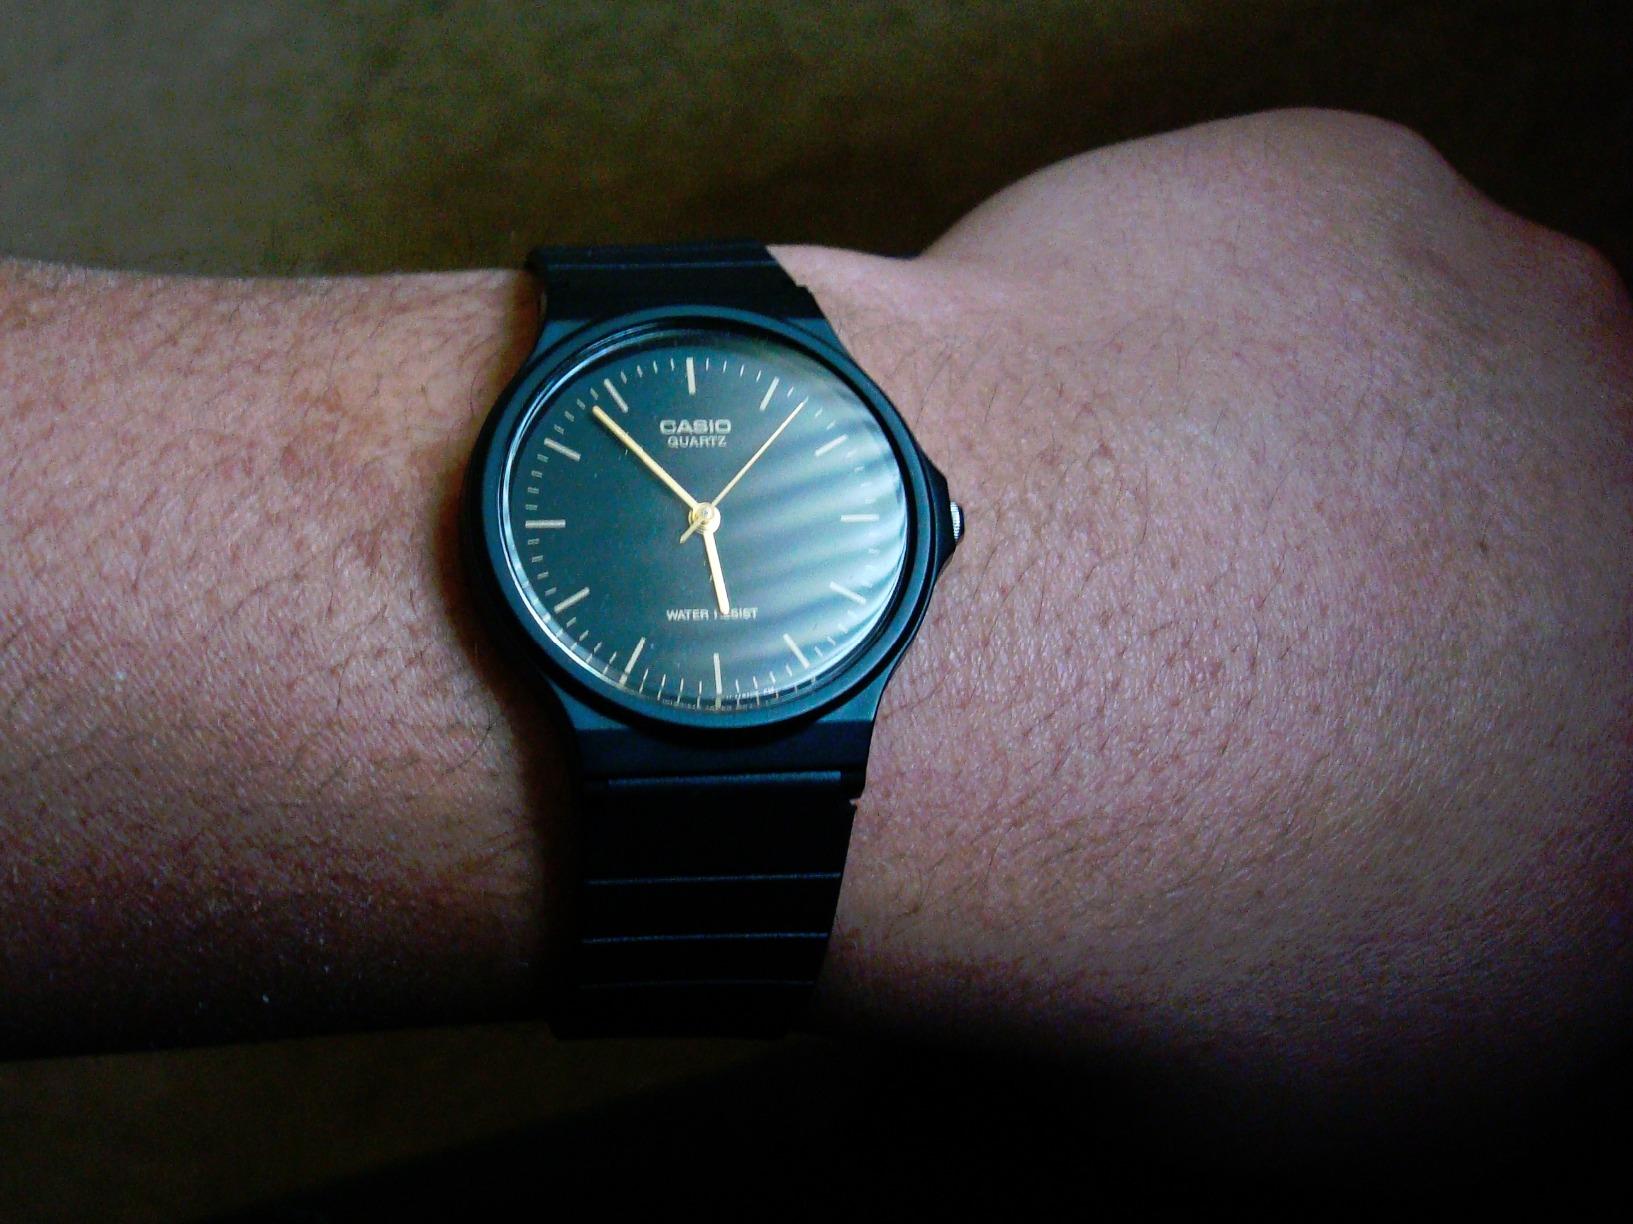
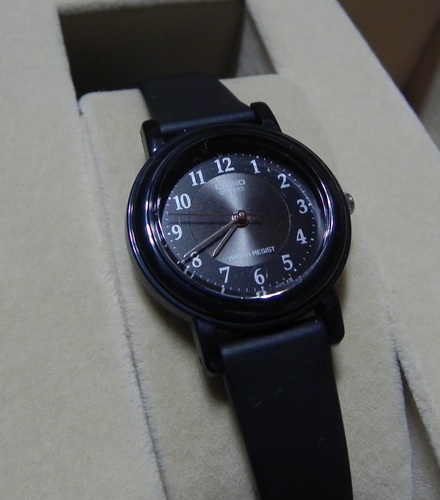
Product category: accessories_watch
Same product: no